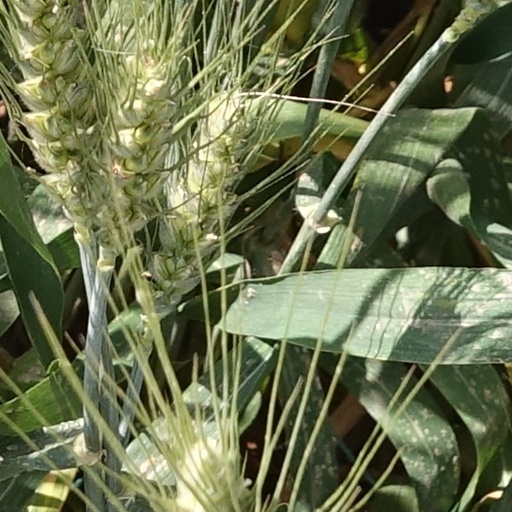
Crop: wheat